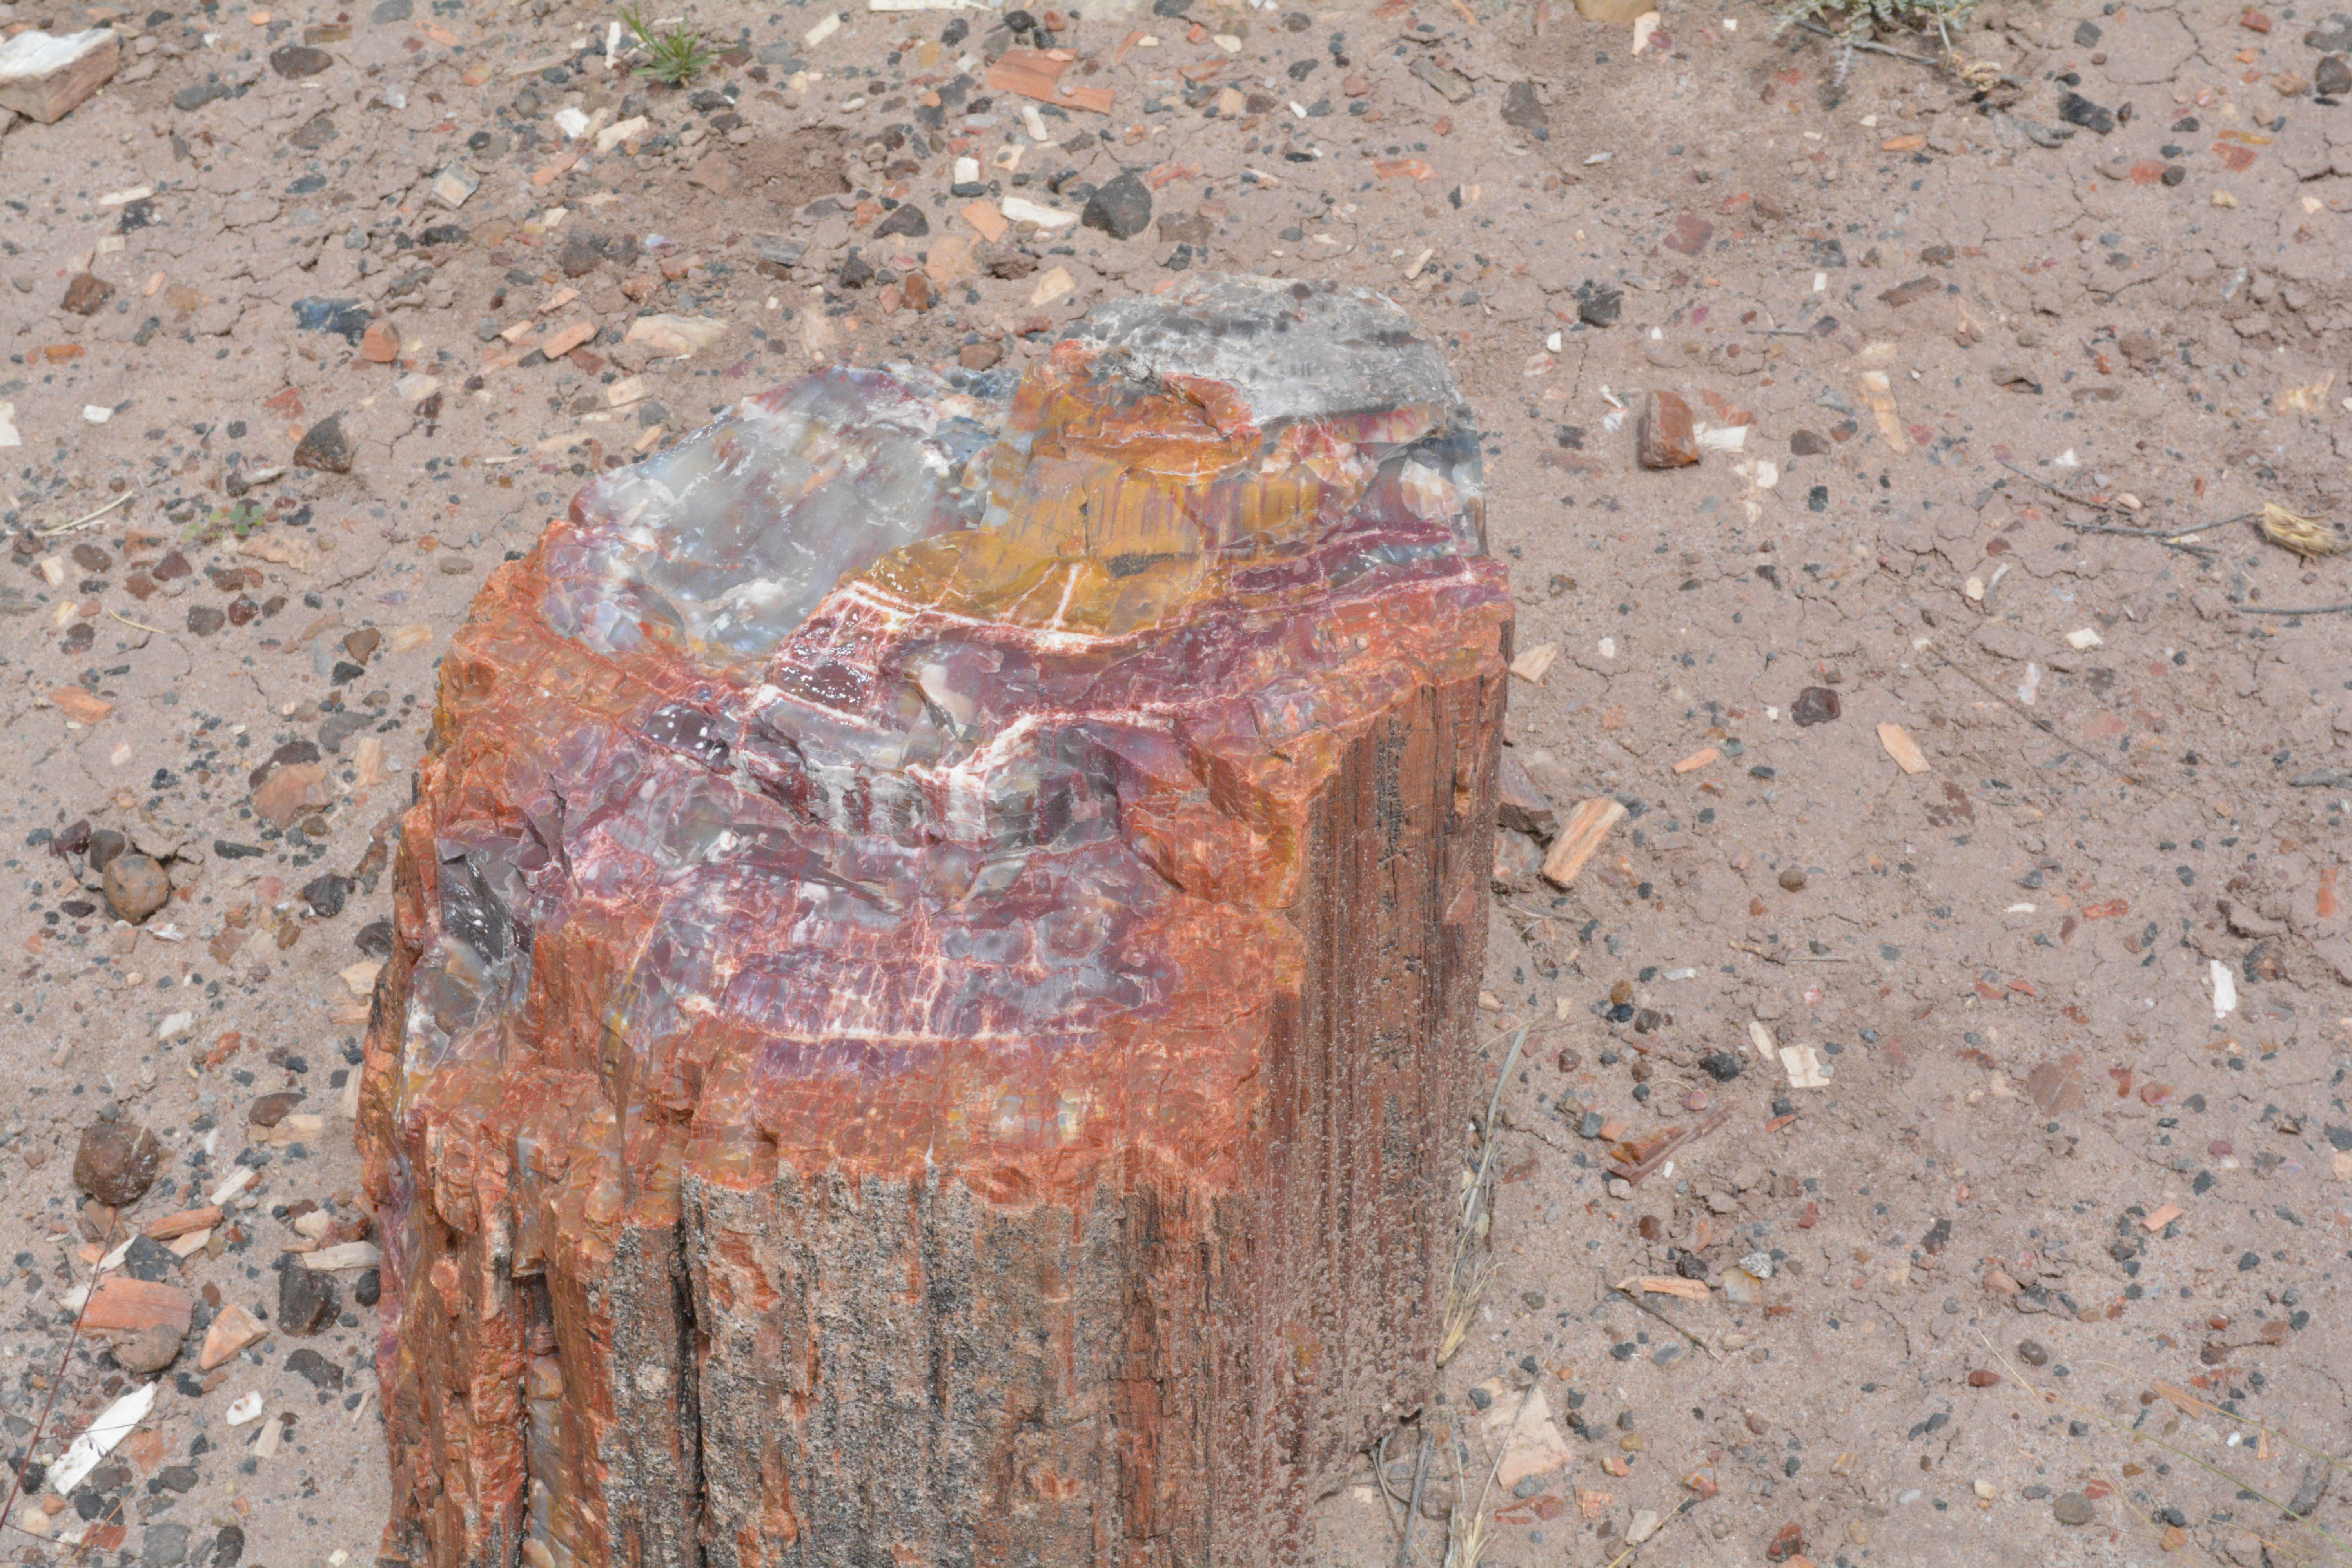
rock, wood, wall, soil, brick, material, arizona, geology, marccooper, painteddesert, petrifiedforest, arizonapassages, route66, holbrook, arizonalandscape, ancient history